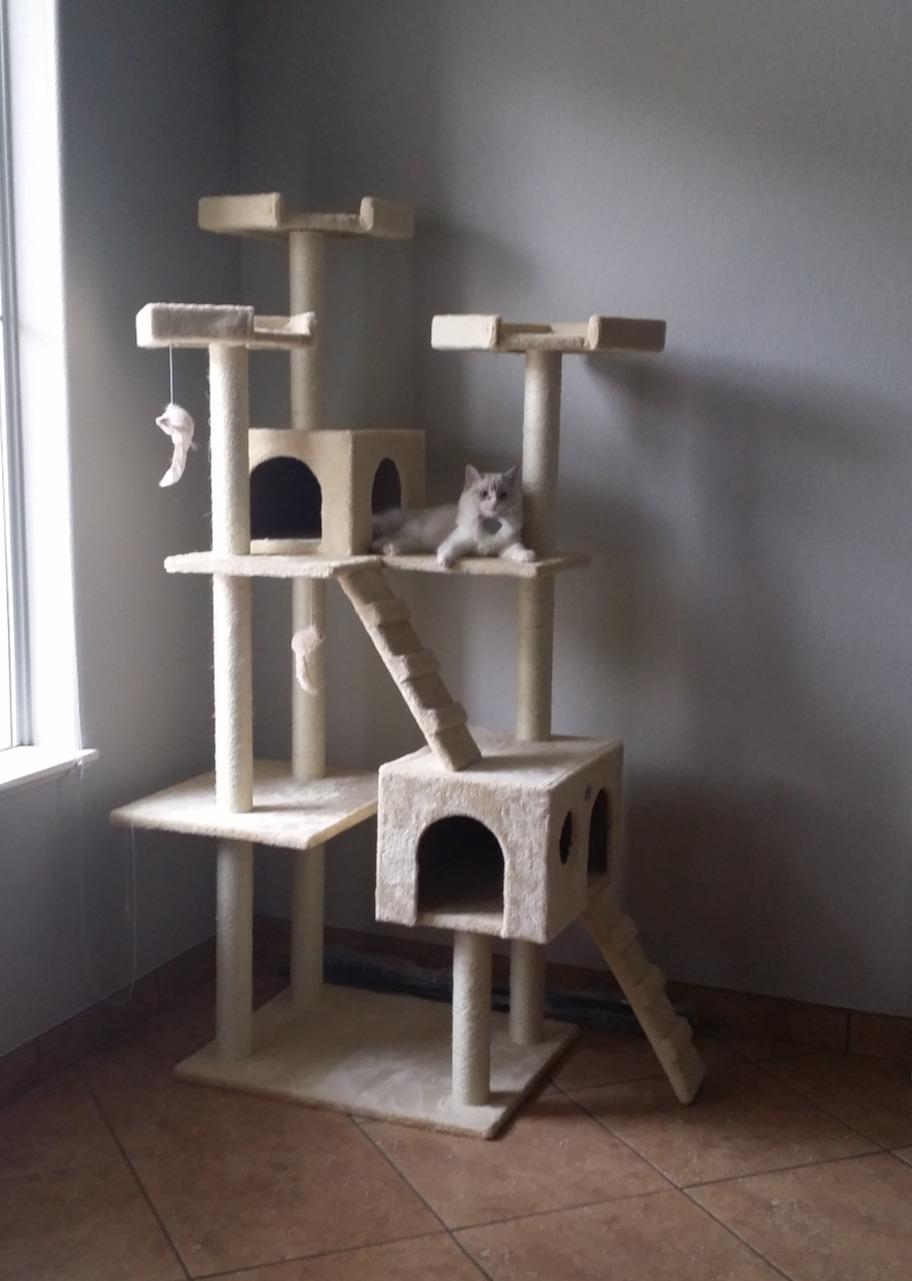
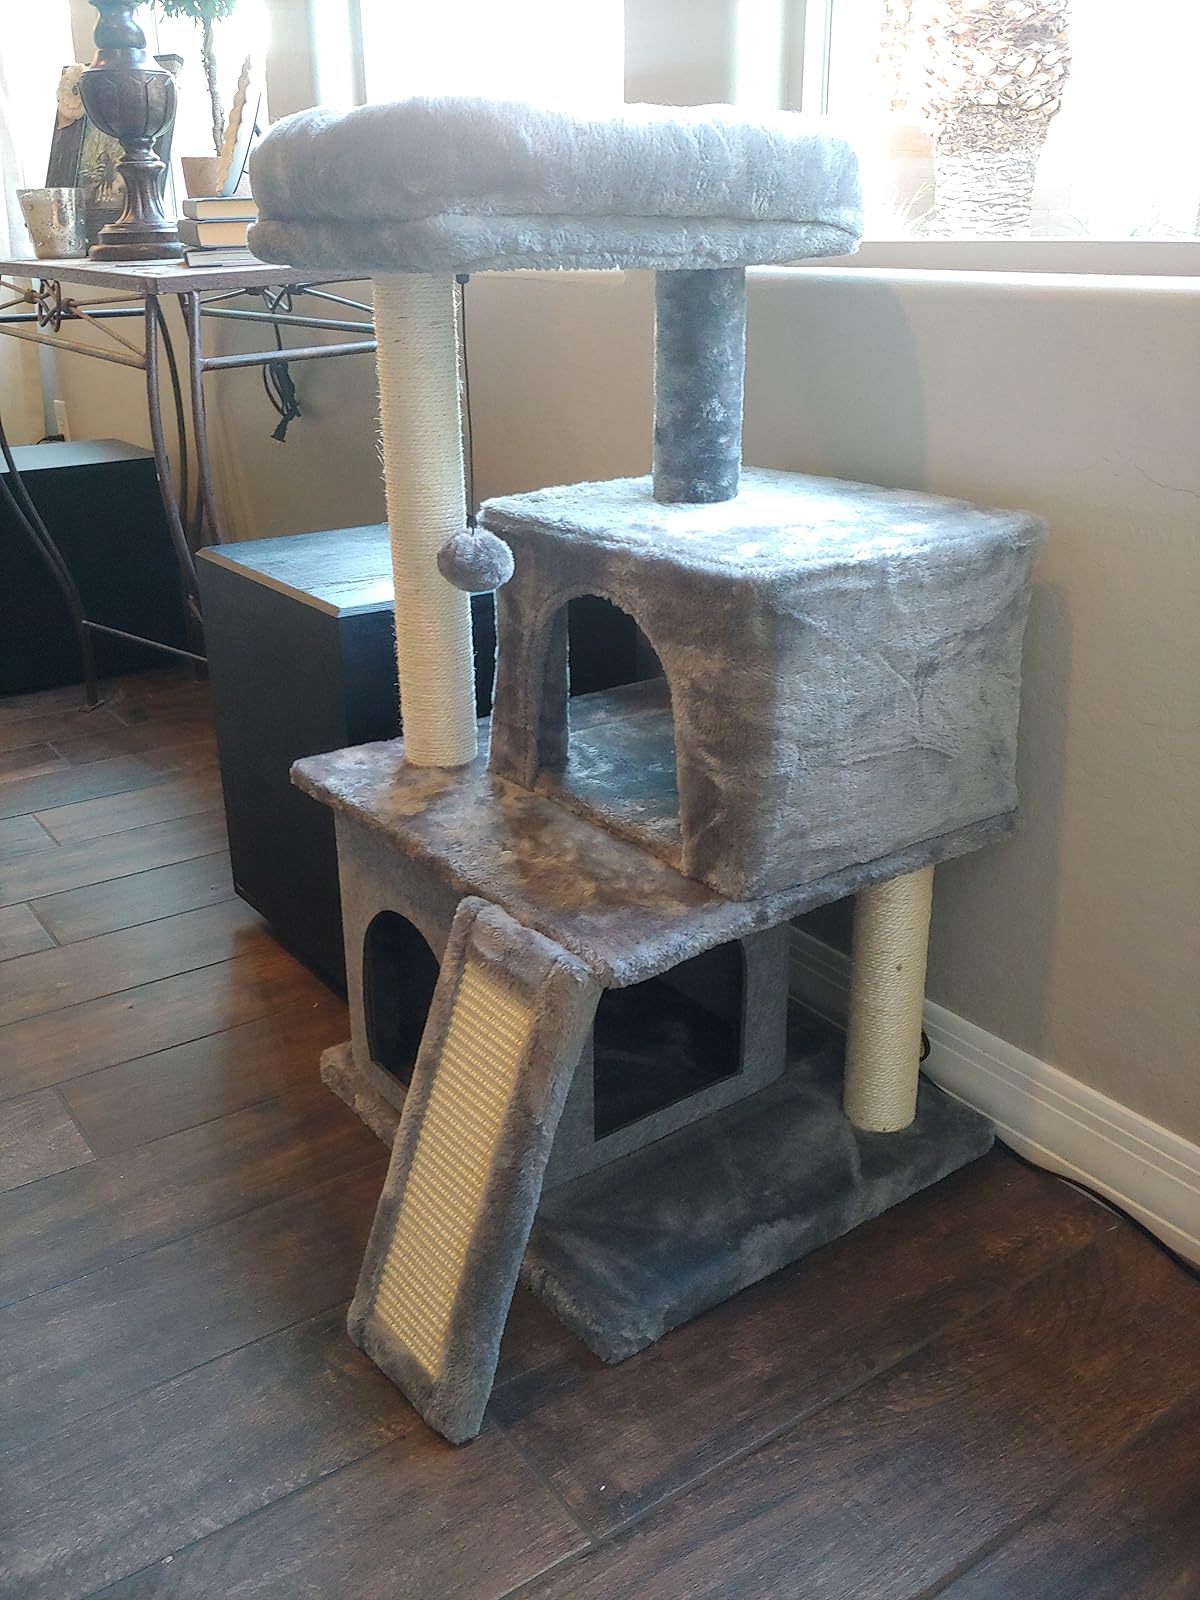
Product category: items_cat tree
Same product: no